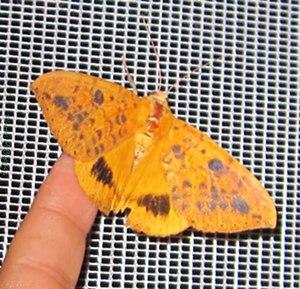
Heliophisma klugii est un insecte lépidoptère de la famille des Noctuidae.